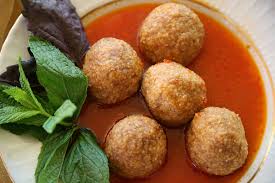
Yemek: icli_kofte